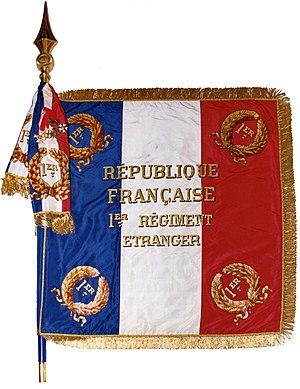
Le 1ᵉʳ régiment étranger est le plus ancien des régiments de la Légion étrangère. Il est stationné au « Camp de la Demande » devenu « Quartier Vienot » à Aubagne depuis 1962, date du transfert de la Légion depuis Sidi Bel Abbès.